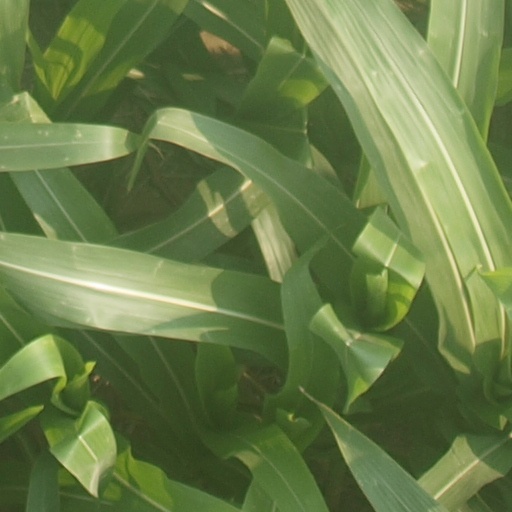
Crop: maize; corn